Sumangali (1959 film)

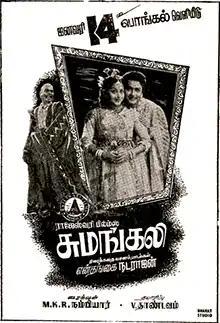
Theatrical release poster

Sumangali is a 1959 Indian Tamil language drama film directed by M. K. R. Nambiar. The film stars K. Balaji and E. V. Saroja. It was released on 14 January 1959.